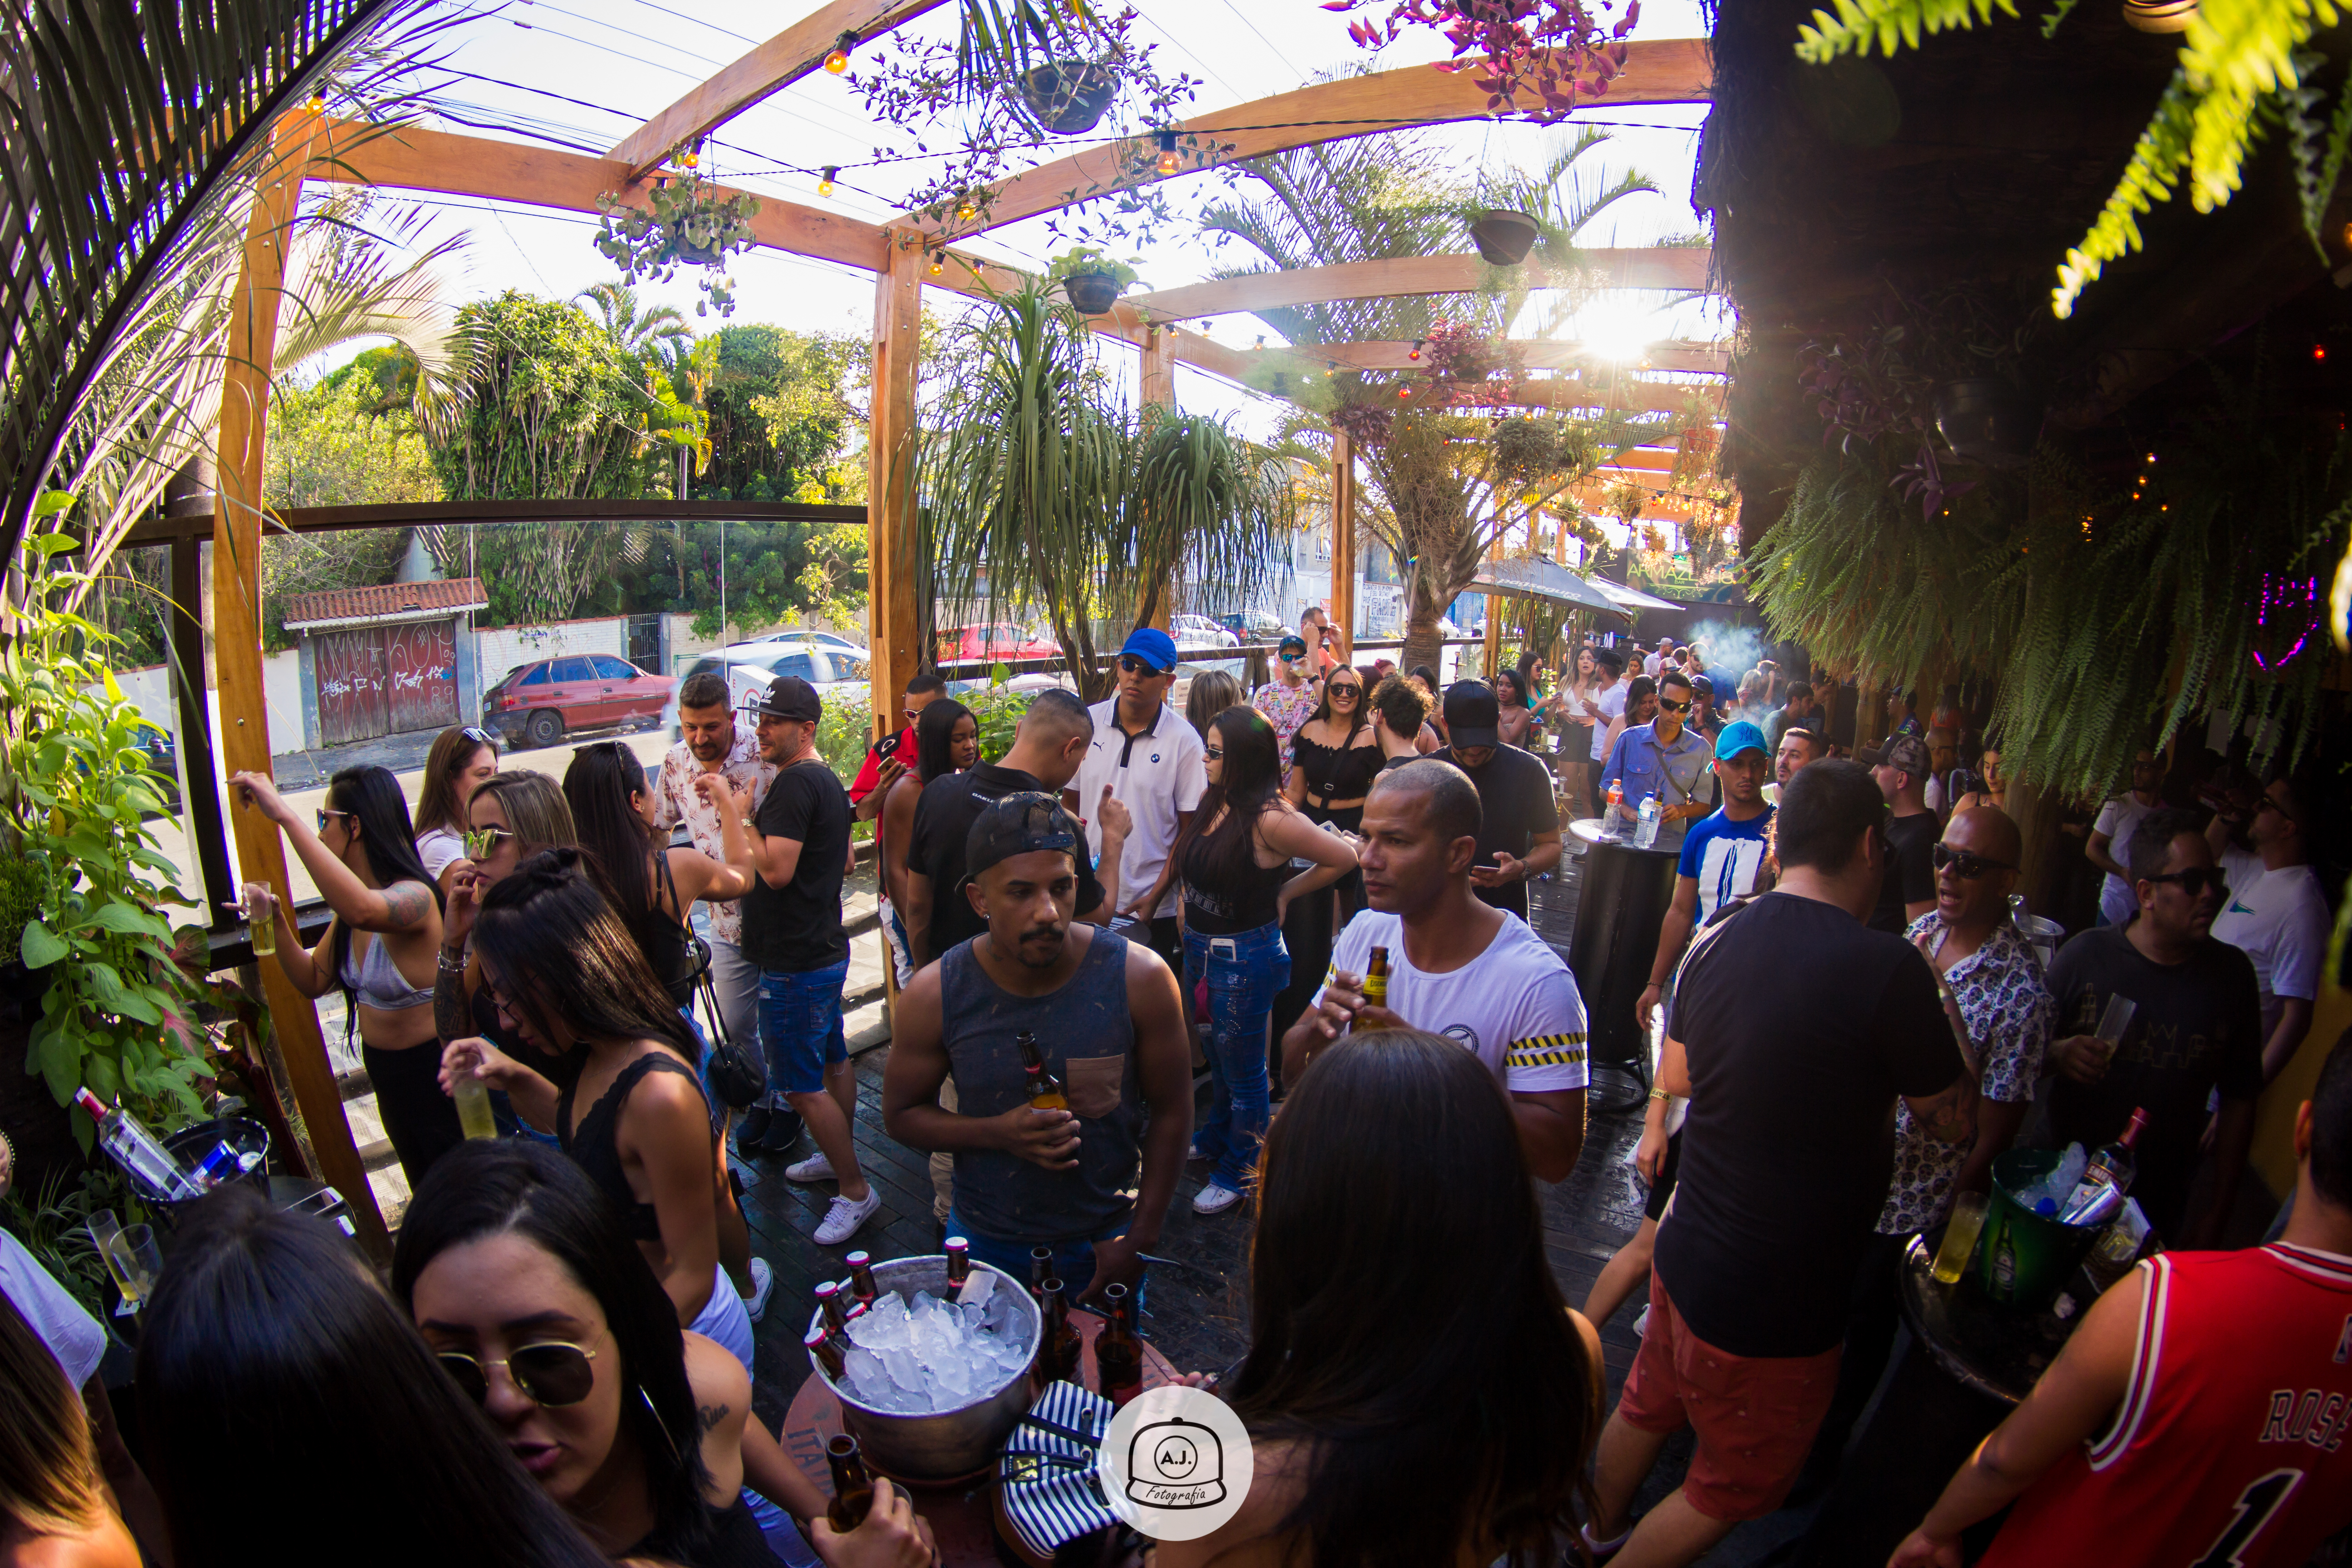
party, sunset, beer, drinks, people, ballad, joy, dance, dancing, smile, happiness, plants, trees, decoration, photography, crowd, event, community, tree, fun, festival, leisure, block party, plant, tourism, performance